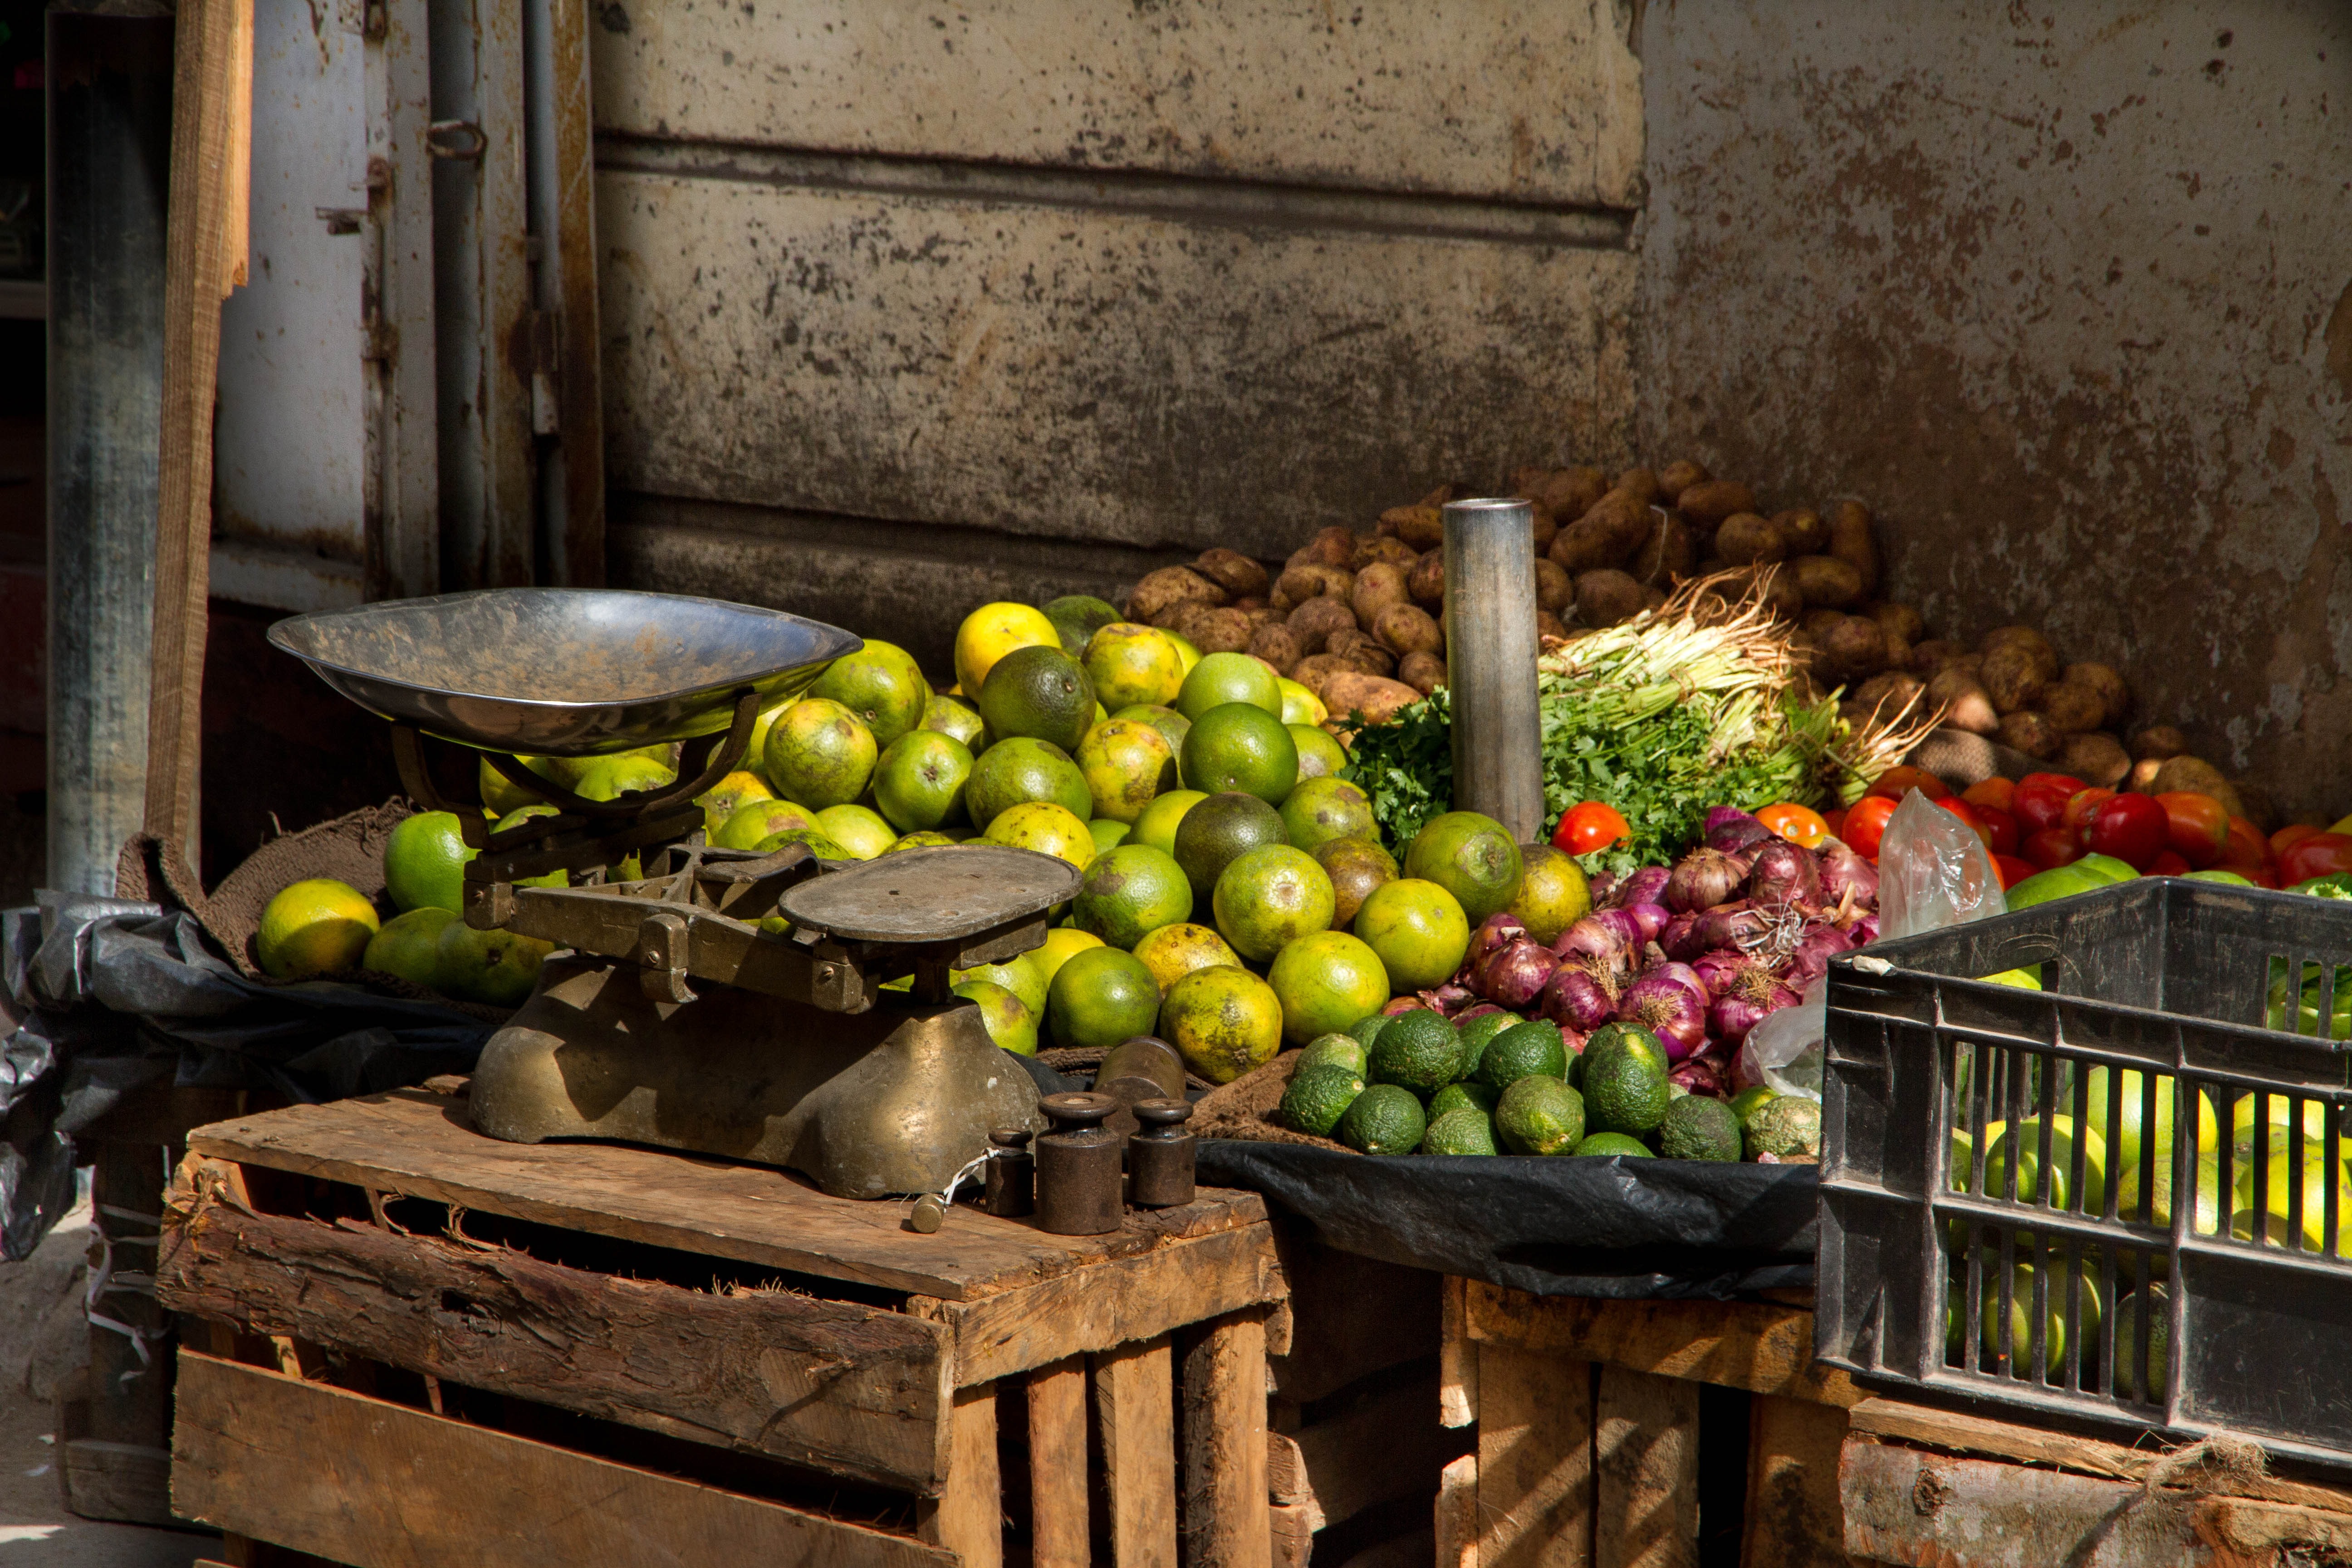
fruit, city, food, produce, africa, market, public space, mango, vegetables, fruits, horizontal, exotic, kenya, purchasing, human settlement, mombasa, kokosnoss